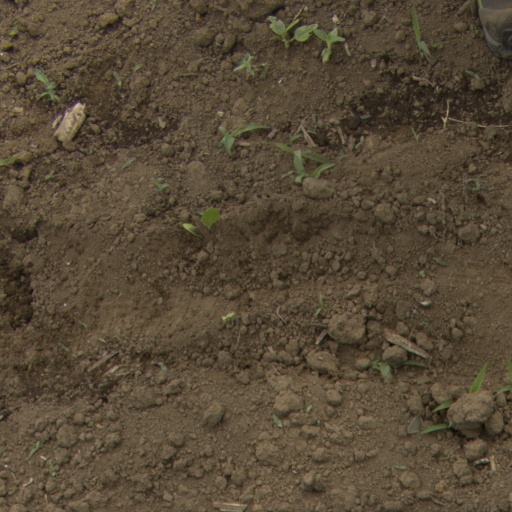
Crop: Jerusalem artichoke